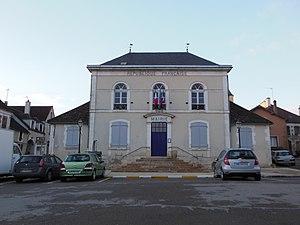
Mairie de Cravant (Yonne).
Cravant est une ancienne commune française située dans le département de l'Yonne et la région Bourgogne-Franche-Comté. Le 1ᵉʳ janvier 2017 elle est devenue, avec Accolay, une commune déléguée de la commune nouvelle de Deux Rivières.